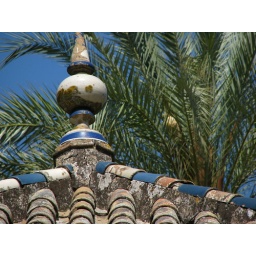
Roof found in Spain, with gorgeous blue sky and palm tree.